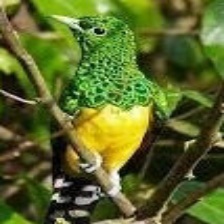
Species: AFRICAN EMERALD CUCKOO
Scientific name: CHRYSOCOCCYX CUPREUS